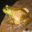
Label: frog